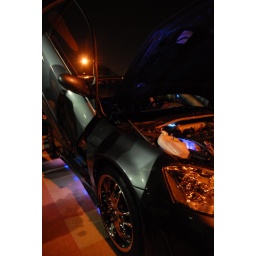
this was a car that was parked in the sidewalk while waiting for KOGI BBQ in Torrance Ca. (4/17/09)